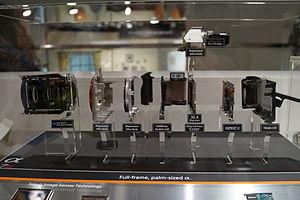
Bionz est la marque déposée par Sony d'un microprocesseur de traitement du signal et de commande pour appareils photo numériques et caméscopes.
Le Sony Alpha 7 est un appareil photographique hybride semi-professionnel plein format de 24,3 millions de pixels, équipé de la monture E commercialisé par Sony en octobre 2013. Il est le premier appareil compact à objectif interchangeable équipé du format 35 mm. Il remplace le NEX-7 en tant que haut de gamme semi-professionnel des hybrides de Sony. Deux versions plus haut de gamme existent, l'α 7R, proposant un capteur de 36,4 millions de pixels sans filtre passe-bas et l'α 7S qui propose un capteur de 12,2 millions, offrant une très grande sensibilité et une capacité de filmer en 4K. Son successeur est l'α 7 II.